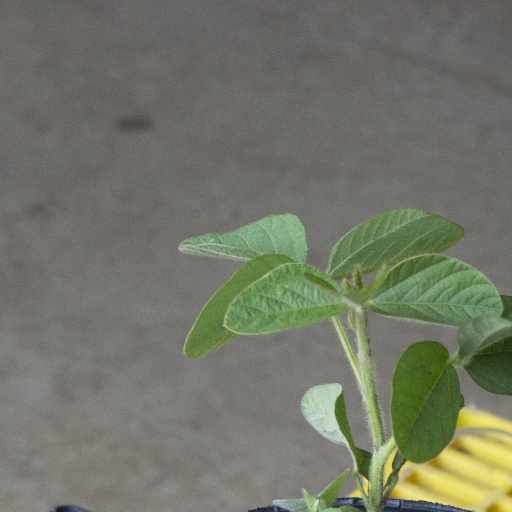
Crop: soybean